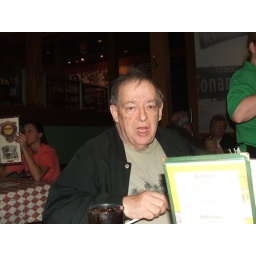
capuchin kitchen fund raiser at buddy's pizza in Livonia mi